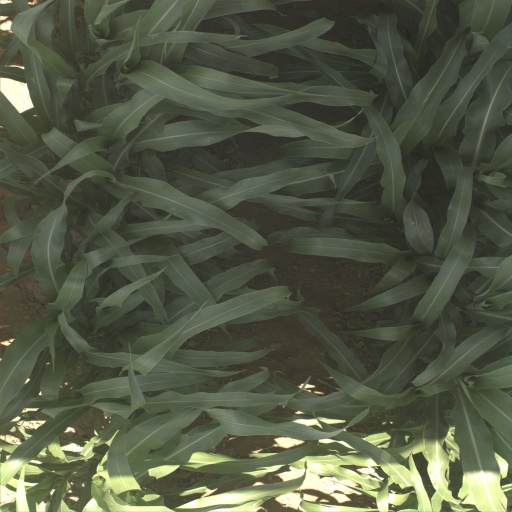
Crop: sorghum